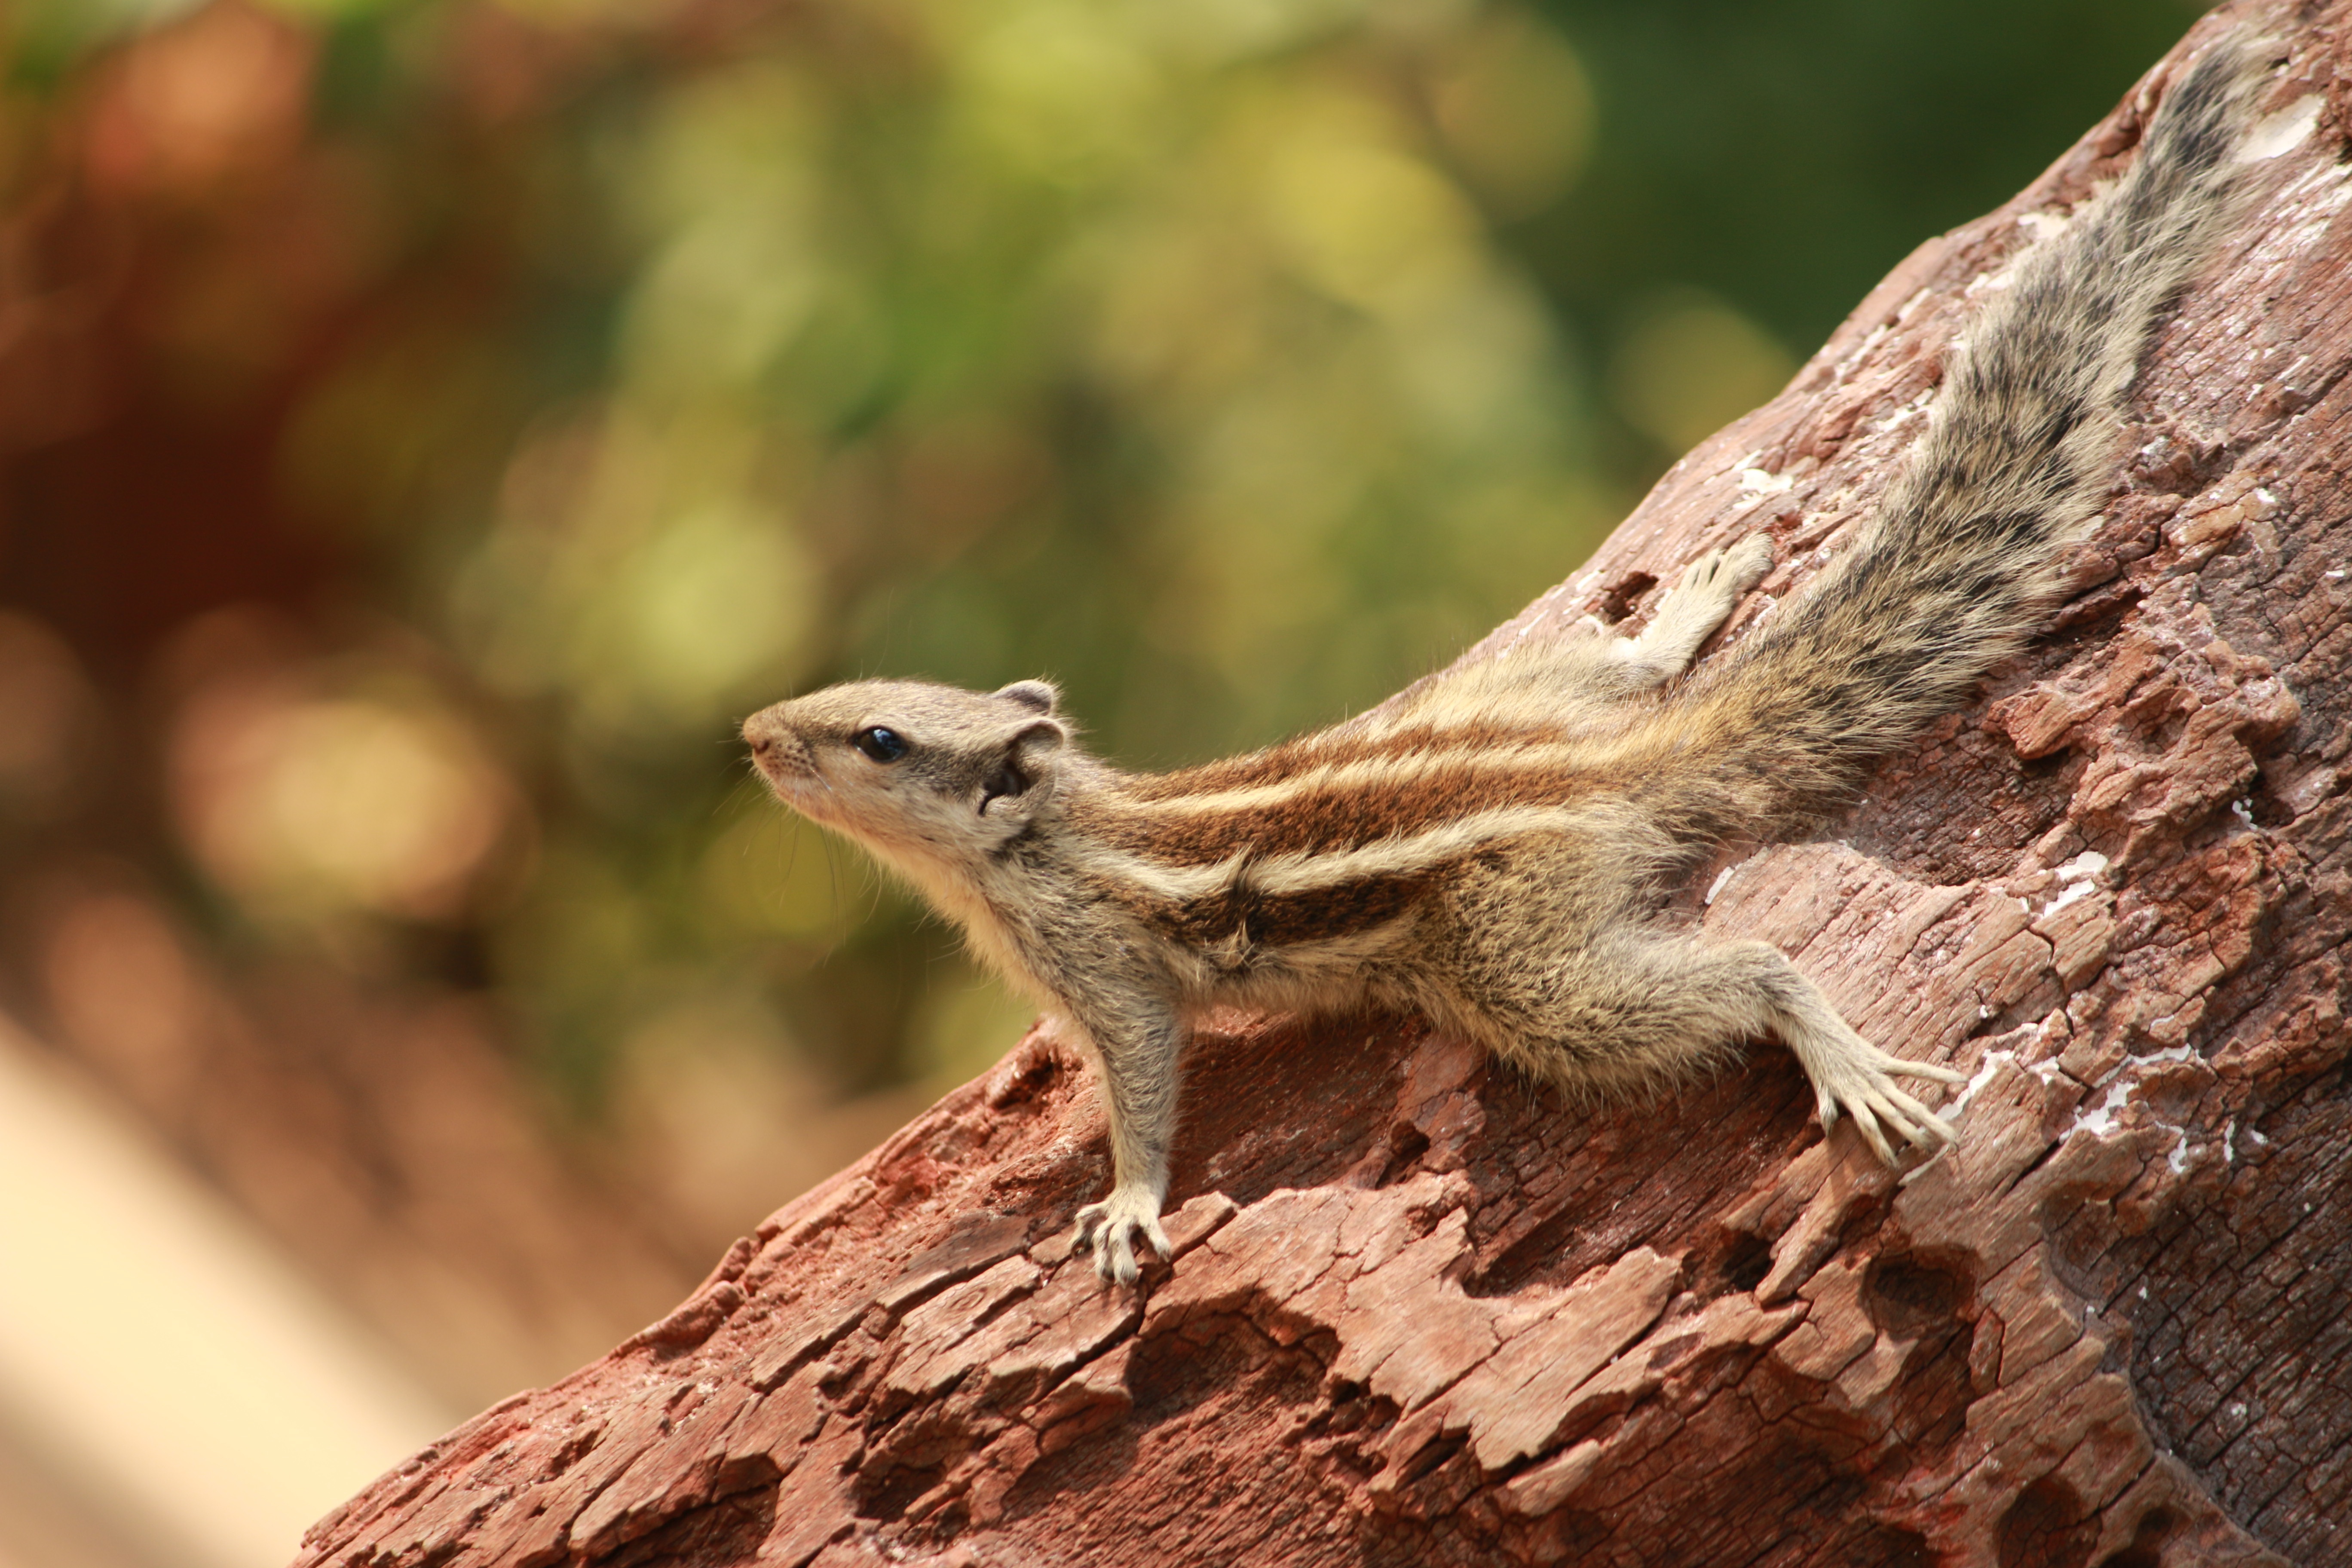
nature, branch, animal, cute, wildlife, green, natural, park, squirrel, garden, fauna, lizard, vertebrate, macro photography, agamidae, scaled reptile